Offal

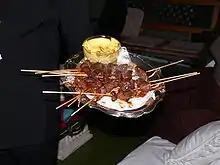
Peruvian "anticuchos"

In Romania, there is a dish similar to haggis called , which is served at Easter. Romanian families make a kind of traditional sausage from pork offal, called "", the main difference being that is enclosed in abdominal membranes of the animal, while chitterlings is used for . A popular dish of tripe soup called is similar to . Also in Bulgaria, North Macedonia and Turkey, is a widespread soup variety.